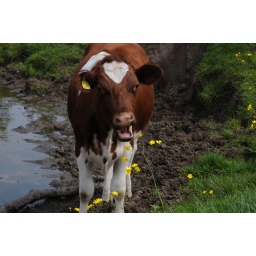
cow in a field near dunham